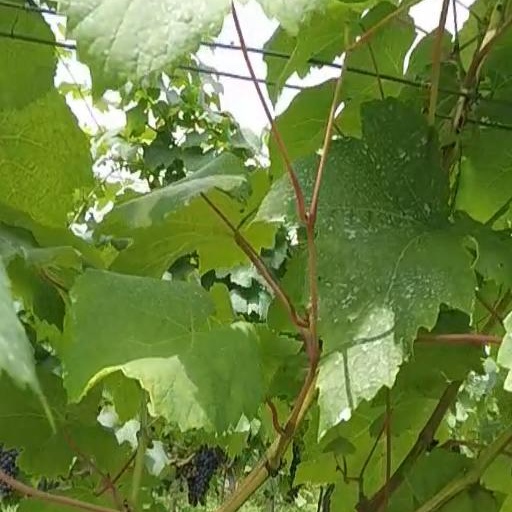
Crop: grape